Ueno Hikoma

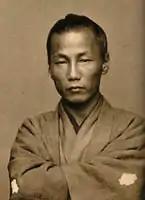
Ueno , self-portrait

was a pioneer Japanese photographer, born in Nagasaki. He is noted for his fine portraits, often of important Japanese and foreign figures, and for his excellent landscapes, particularly of Nagasaki and its surroundings. Ueno was a major figure in nineteenth-century Japanese photography as a commercially and artistically successful photographer and as an instructor.